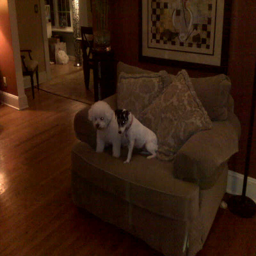
Two dogs sitting on a loveseat looking down at the floor.
Two small dogs sit up on a couch.
Two small white dogs on a small coach looking at the floor
Two dogs sitting together on a loveseat.
Two dogs sitting together in an arm chair together.